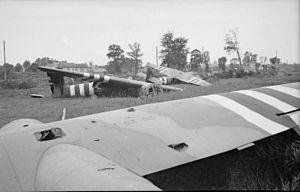
L'Opération Deadstick était le nom de code donné à une opération des troupes aéroportées de la British Army, menée pendant les premières heures du 6 juin 1944, dans le cadre du débarquement allié en Normandie pendant la Seconde Guerre mondiale. L'objectif était de capturer intacts deux ponts en Normandie, qui enjambaient l'Orne et le Canal de Caen, représentant les uniques voies de sortie vers l'est pour les forces britanniques à partir de leur débarquement sur Sword Beach. Les rapports des services de renseignement déclaraient que les deux ponts étaient fortement défendus par les Allemands et étaient déjà câblés et préparés pour une démolition contrôlée. Une fois capturés, les deux ponts devaient être tenus et défendus contre n'importe quelle contre-attaque, jusqu'à ce que la force d'assaut soit relevée par les commandos et l'infanterie, en progression depuis la zone de débarquement britannique.